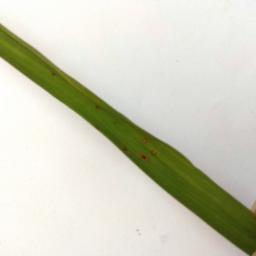
Label: Rice___Leaf_Blast